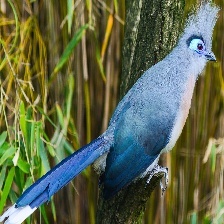
Species: CRESTED COUA
Scientific name: COUA CRISTATA